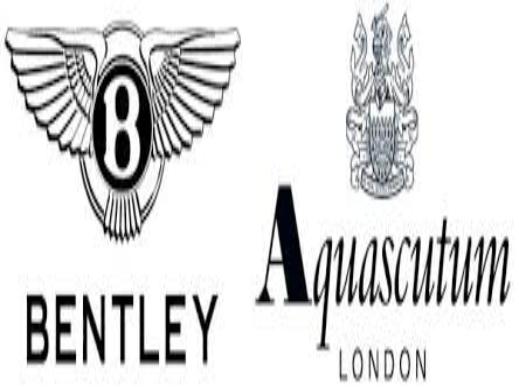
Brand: Aquascutum
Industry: Clothes